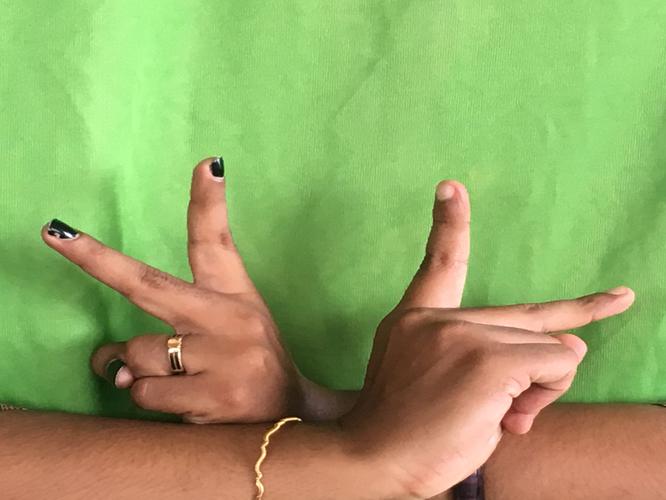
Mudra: Kartariswastika
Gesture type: double_hand